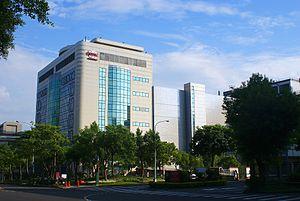
Taiwan Semiconductor Manufacturing Company est, en 2011, la plus importante fonderie de semiconducteurs indépendante. Son siège social est situé à Hsinchu, à Taïwan. Fondée en 1987, elle fabrique notamment les puces graphiques de Nvidia ainsi que les systèmes sur une puce Snapdragon de Qualcomm mais également les puces d'Apple.